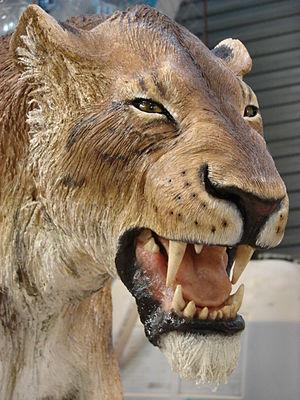
La mégafaune désigne l'ensemble des espèces animales de grande taille mais répond à différentes acceptions selon le domaine étudié. On définit ainsi arbitrairement l'ensemble des mammifères les plus lourds. Pour la faune du sol, il s'agit d'animaux de taille supérieure à 80 mm. On parlera par extension de mégafaune pour les acariens de l'ordre du millimètre vis-à-vis d'acariens de l'ordre de dizaine de micromètres. La faune de plus petite taille est classée dans la macrofaune et la microfaune.